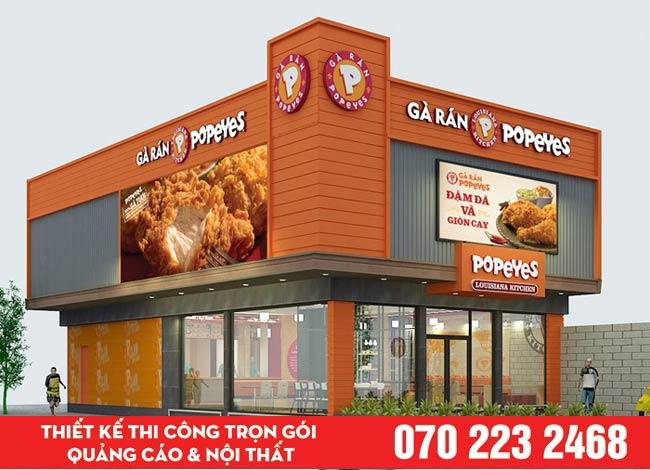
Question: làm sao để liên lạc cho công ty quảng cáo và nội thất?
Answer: liên lạc qua số điện 0702232468